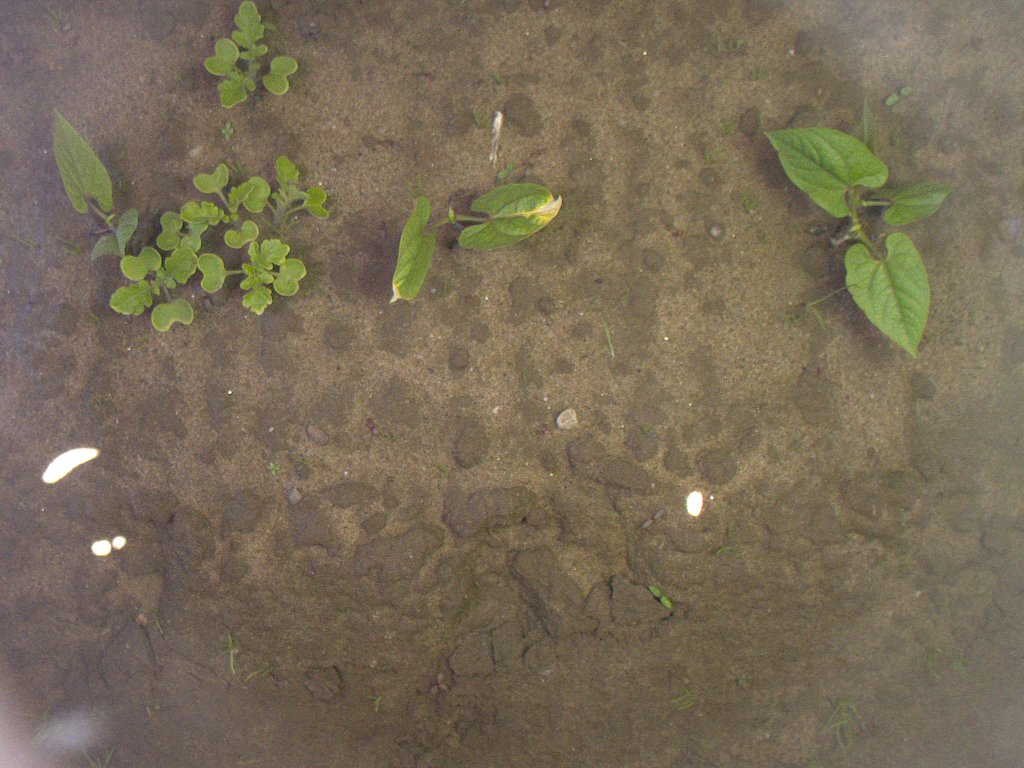
Crop: bean
Objects: bean, stem_bean, bean, stem_bean, bean, stem_bean, bean, stem_bean